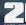
Number: 2